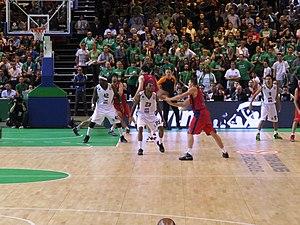
Match d'Euroligue entre Nanterre et le CSKA Moscou à la halle Carpentier (Paris). Victoire du CSKA 62-59.